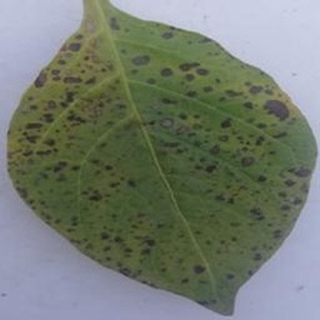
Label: potato_early_blight